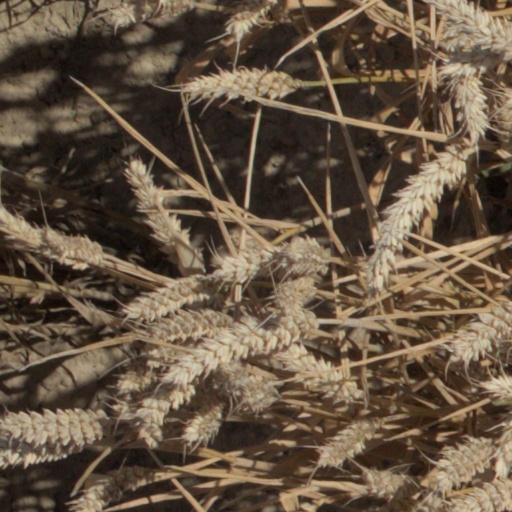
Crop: wheat